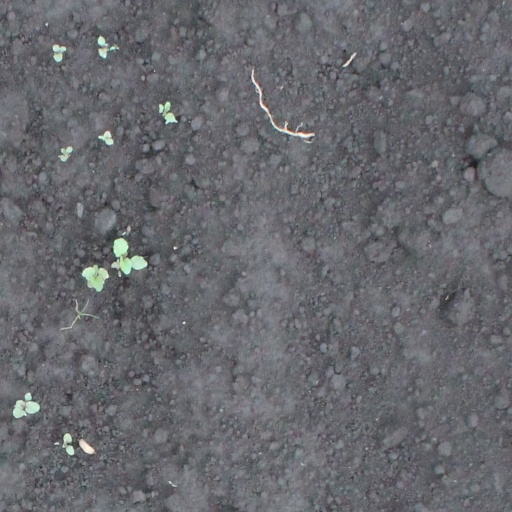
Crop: soybean